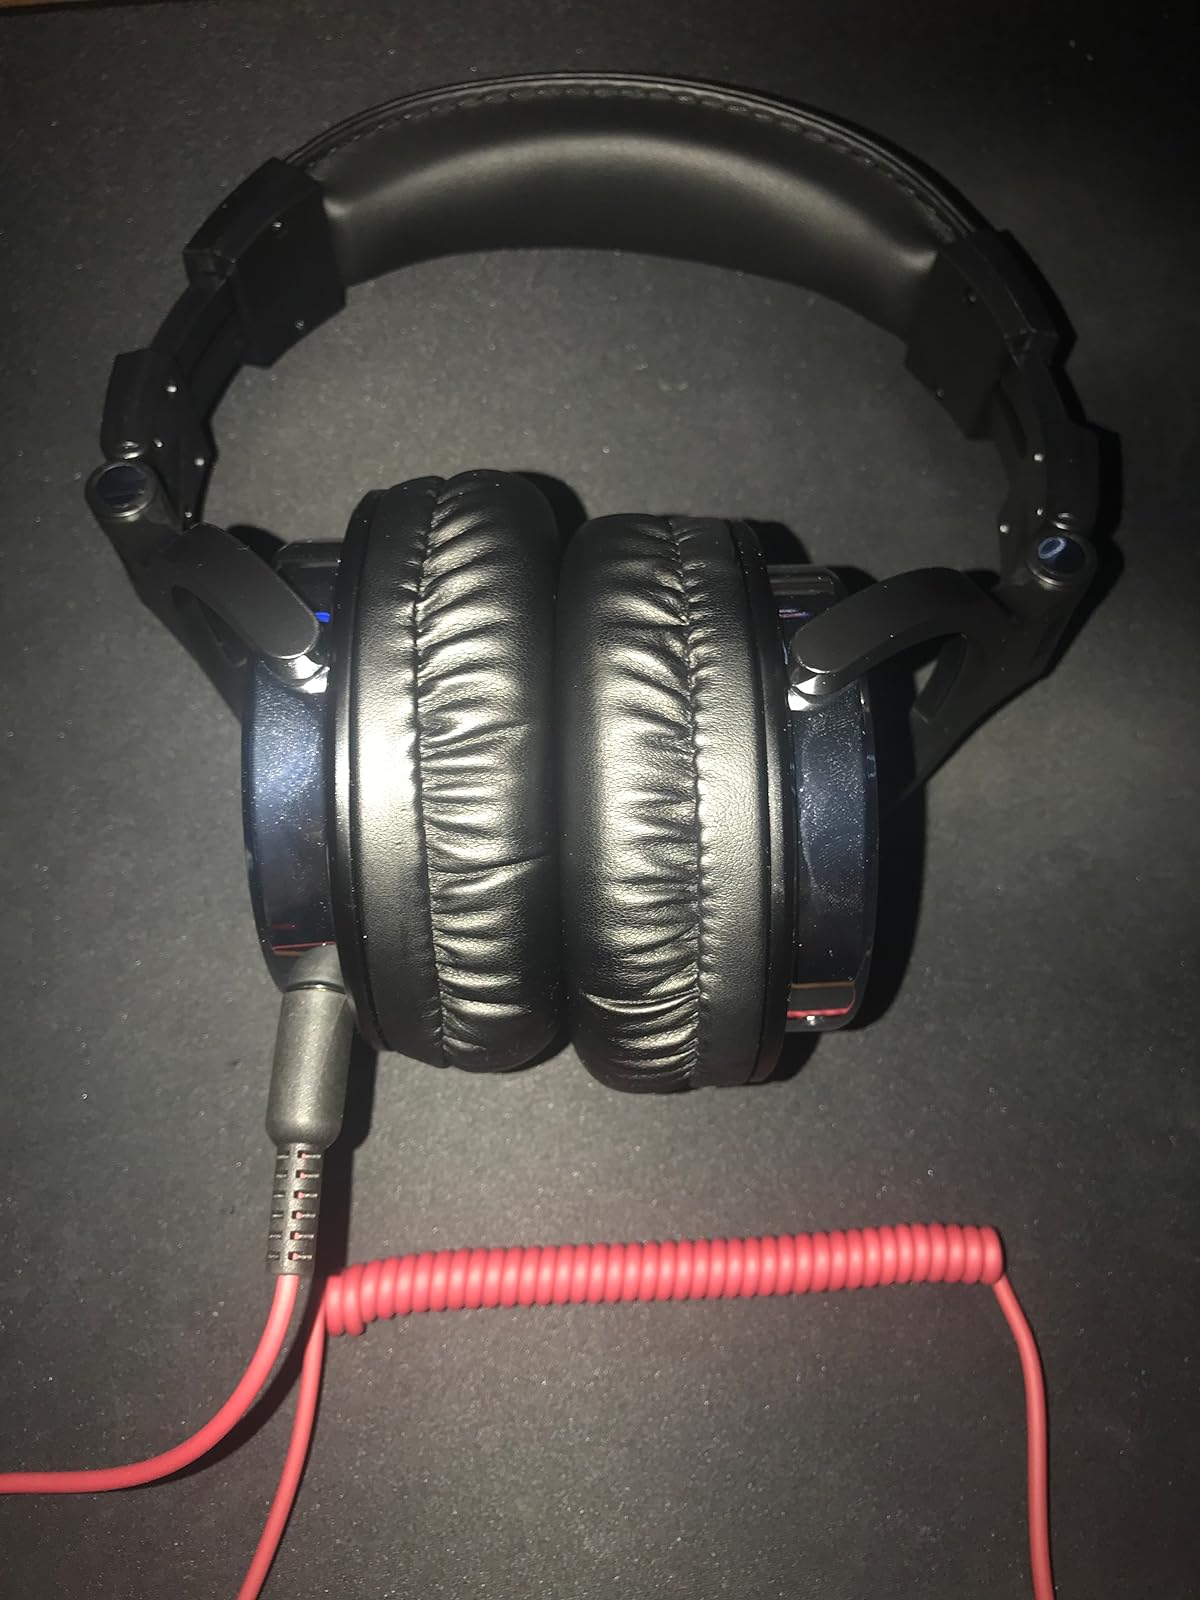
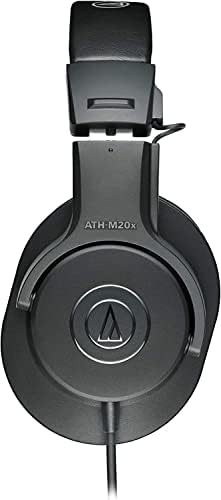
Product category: headphones
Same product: no